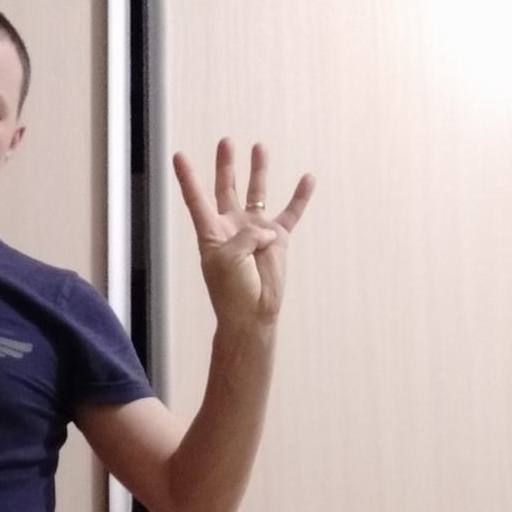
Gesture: four